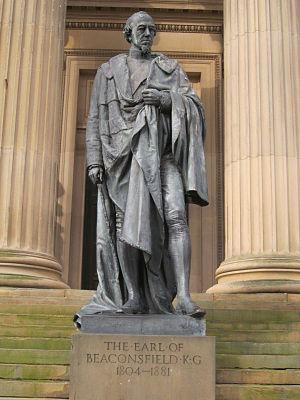
Benjamin Disraeli, né le 21 décembre 1804 et mort le 19 avril 1881 à Londres, est un homme d'État et écrivain britannique, Premier ministre du Royaume-Uni à deux reprises. Il joue un rôle central dans la création du Parti conservateur moderne dont il formalise la doctrine. Par sa grande influence sur la politique étrangère, il a associé les conservateurs à la gloire et à la puissance de l'Empire britannique.